Angelo State University

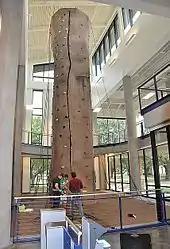
Rock Climbing Gym

The University provides on-campus housing for over 2,500 students. Over 25% of the student body resides on campus. The university's housing was ranked fifth in the nation on a list of "Most Inviting Yet Affordable College Dorms in America" by AffordableSchools.net, a higher-education resource website. The seven residential facilities on campus have options that range from traditional dormitory units to those that offer private bedroom suites with a common living area and kitchenette.